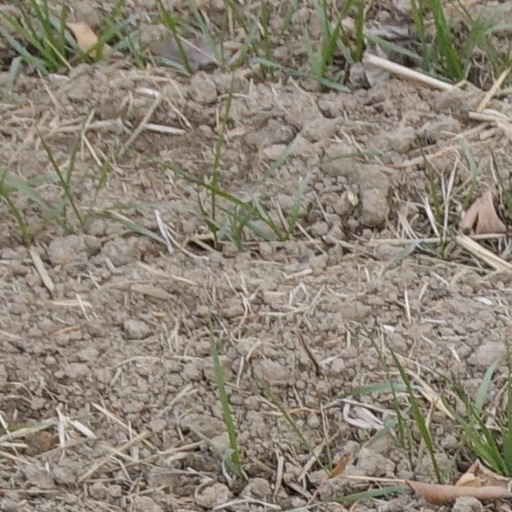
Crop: wheat